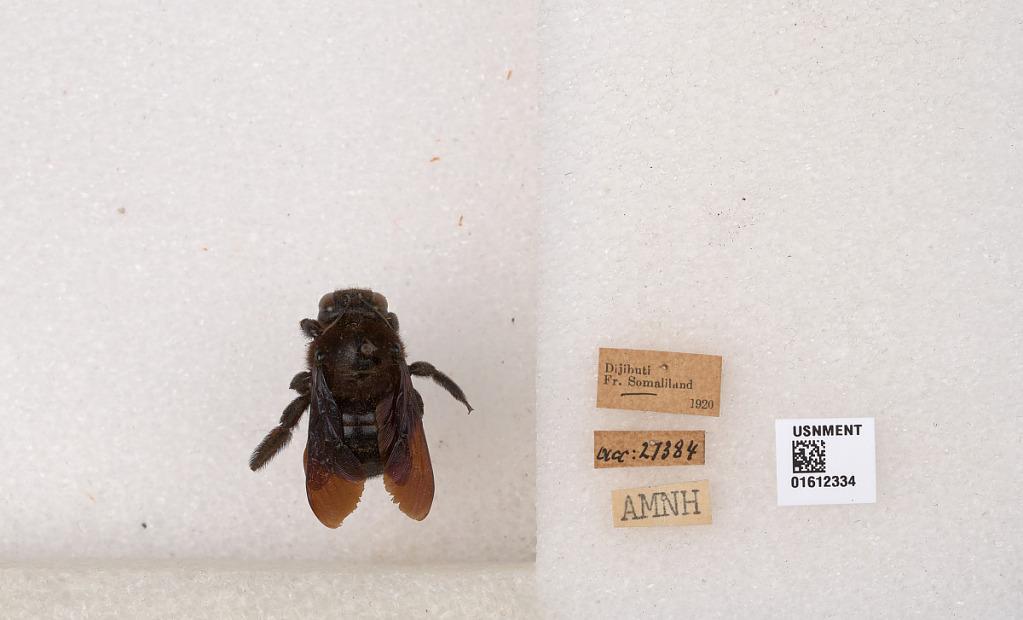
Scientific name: Xylocopa
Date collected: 1920-1-1
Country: Djibouti
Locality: Djibuti Fr. Somaliland